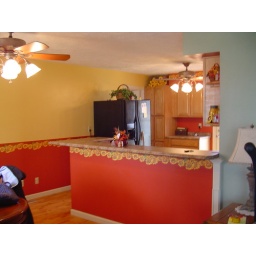
yellow over red